Friulian literature

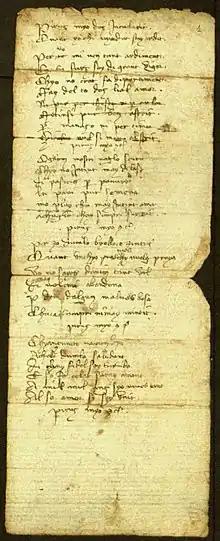
The poem "Piruç myò doç inculurit", 14th-century paper manuscript by the notary

Friulian (or Friulan) literature is the literature of the autonomous Italian region of Friuli, written in the local Friulian language.